Salvatore Fergola

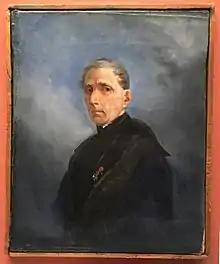
Self-portrait (1864)

Salvatore Fergola (Naples, 24 April 1799Naples, 7 March 1874), was an Italian painter, mainly of landscapes or "vedute" in and around his native Naples. He is considered a member of the School of Posillipo.